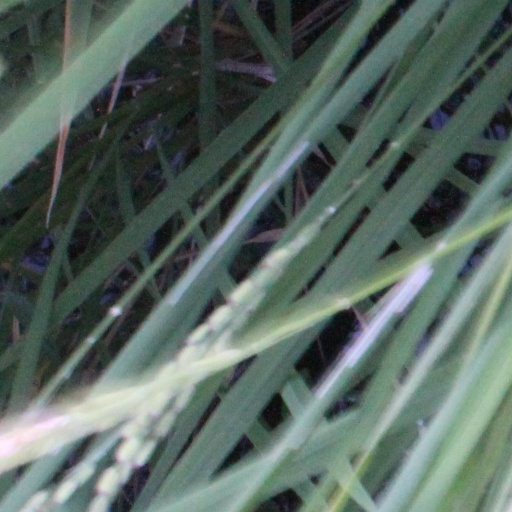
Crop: rice